Militsiya

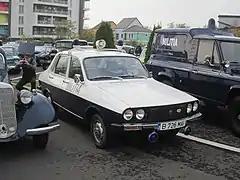
Romanian Miliția car in the typical livery it featured starting with the early 1970s. This particular example is a Dacia 1310 from 1982. This is one of the examples of Eastern European adaptations of this name.

Functionally, Ministries of Internal Affairs are mostly police agencies. Their functions and organisation differ significantly from similarly named departments in Western countries, which are usually civil executive bodies headed by politicians and responsible for many other tasks as well as the supervision of law enforcement. The Soviet and successor MVDs have usually been headed by a militsiya general and predominantly consist of service personnel, with civilian employees only filling auxiliary posts. Although such ministers are members of their respective countries' cabinets, they usually do not report to the prime minister or parliament, but only to the president. Local militsiya departments are subordinated to their regional departments, having little accountability to local authorities.